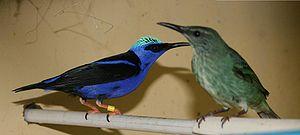
Le Guit-guit saï est une espèce de Guit-guit, petit passereau de la famille des Thraupidae.